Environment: real
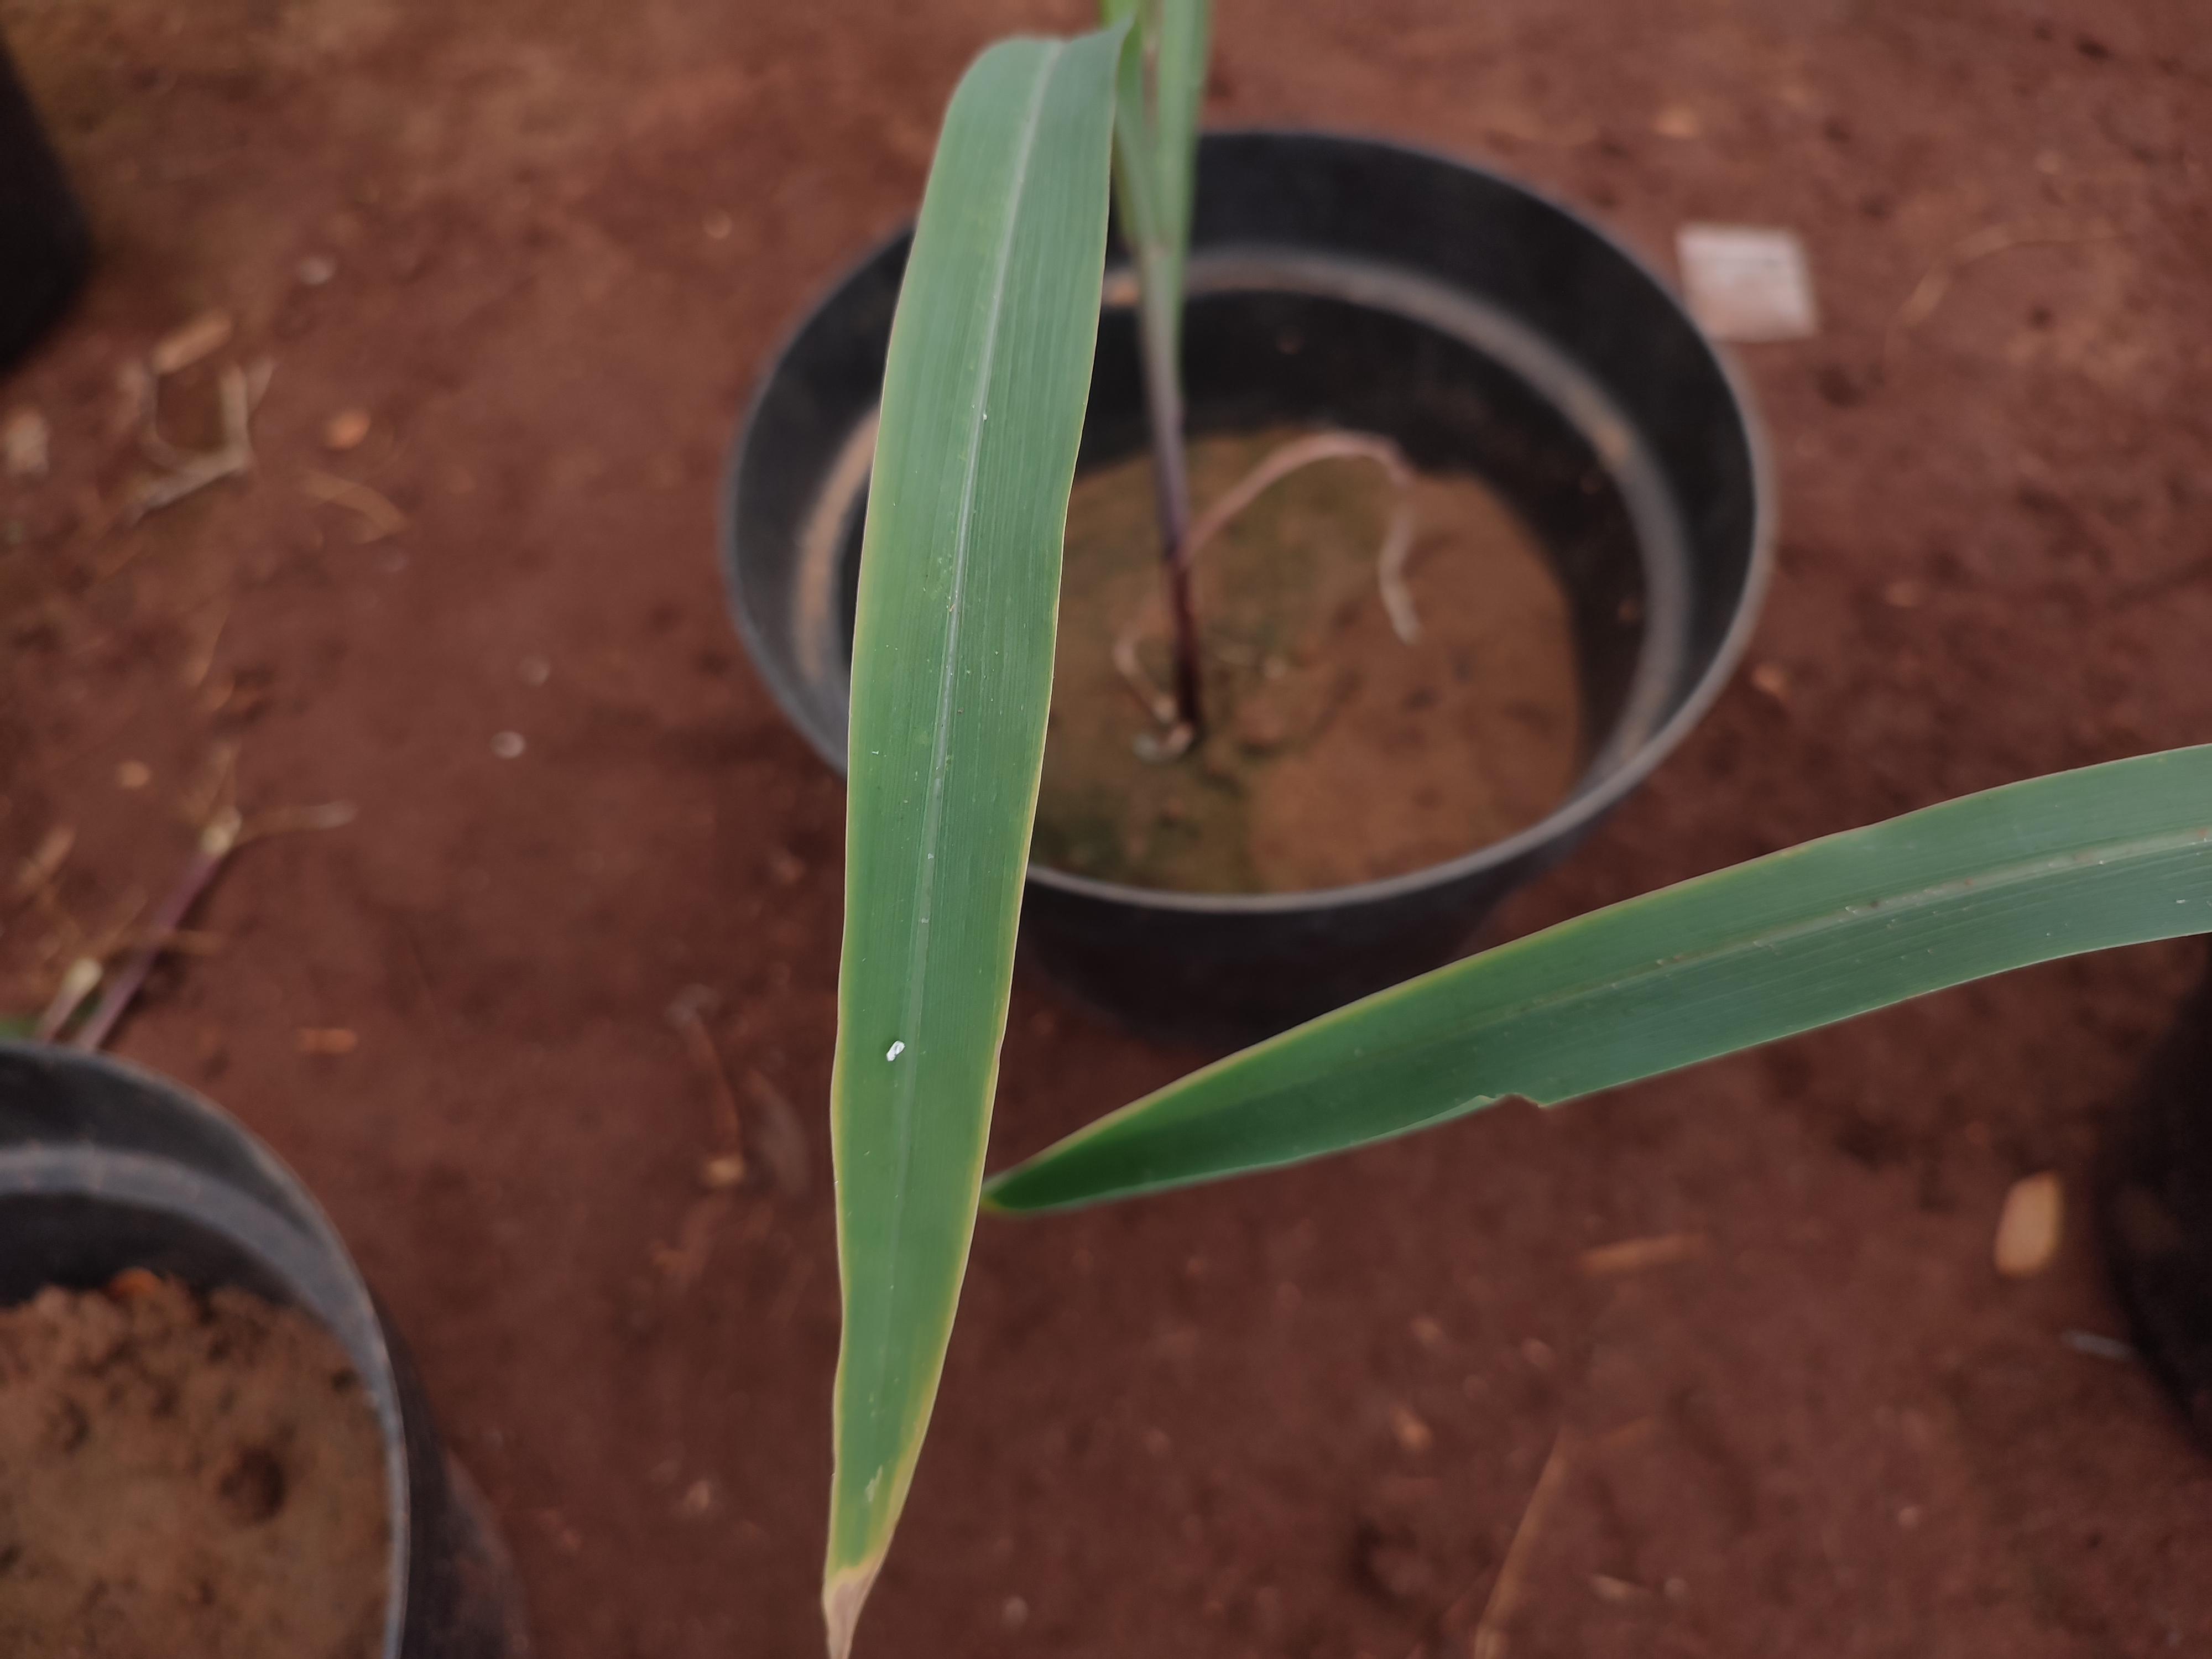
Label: potassium_deficiency